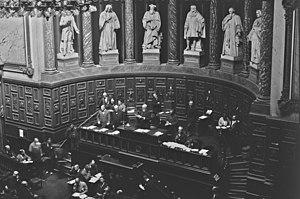
Paul Doumer s'exprimant lors de la XXIVe conférence interparlementaire, dont il préside les débats en tant que président du Sénat français.
L’Union interparlementaire ou UIP est l'organisation mondiale des parlements des États souverains. Créée en 1889, elle est la plus ancienne des institutions internationales à caractère politique.
Joseph Athanase Doumer, dit Paul Doumer, né le 22 mars 1857 à Aurillac et mort assassiné le 7 mai 1932 à Paris, est un homme d'État français. Il est président de la République du 13 juin 1931 au 7 mai 1932.